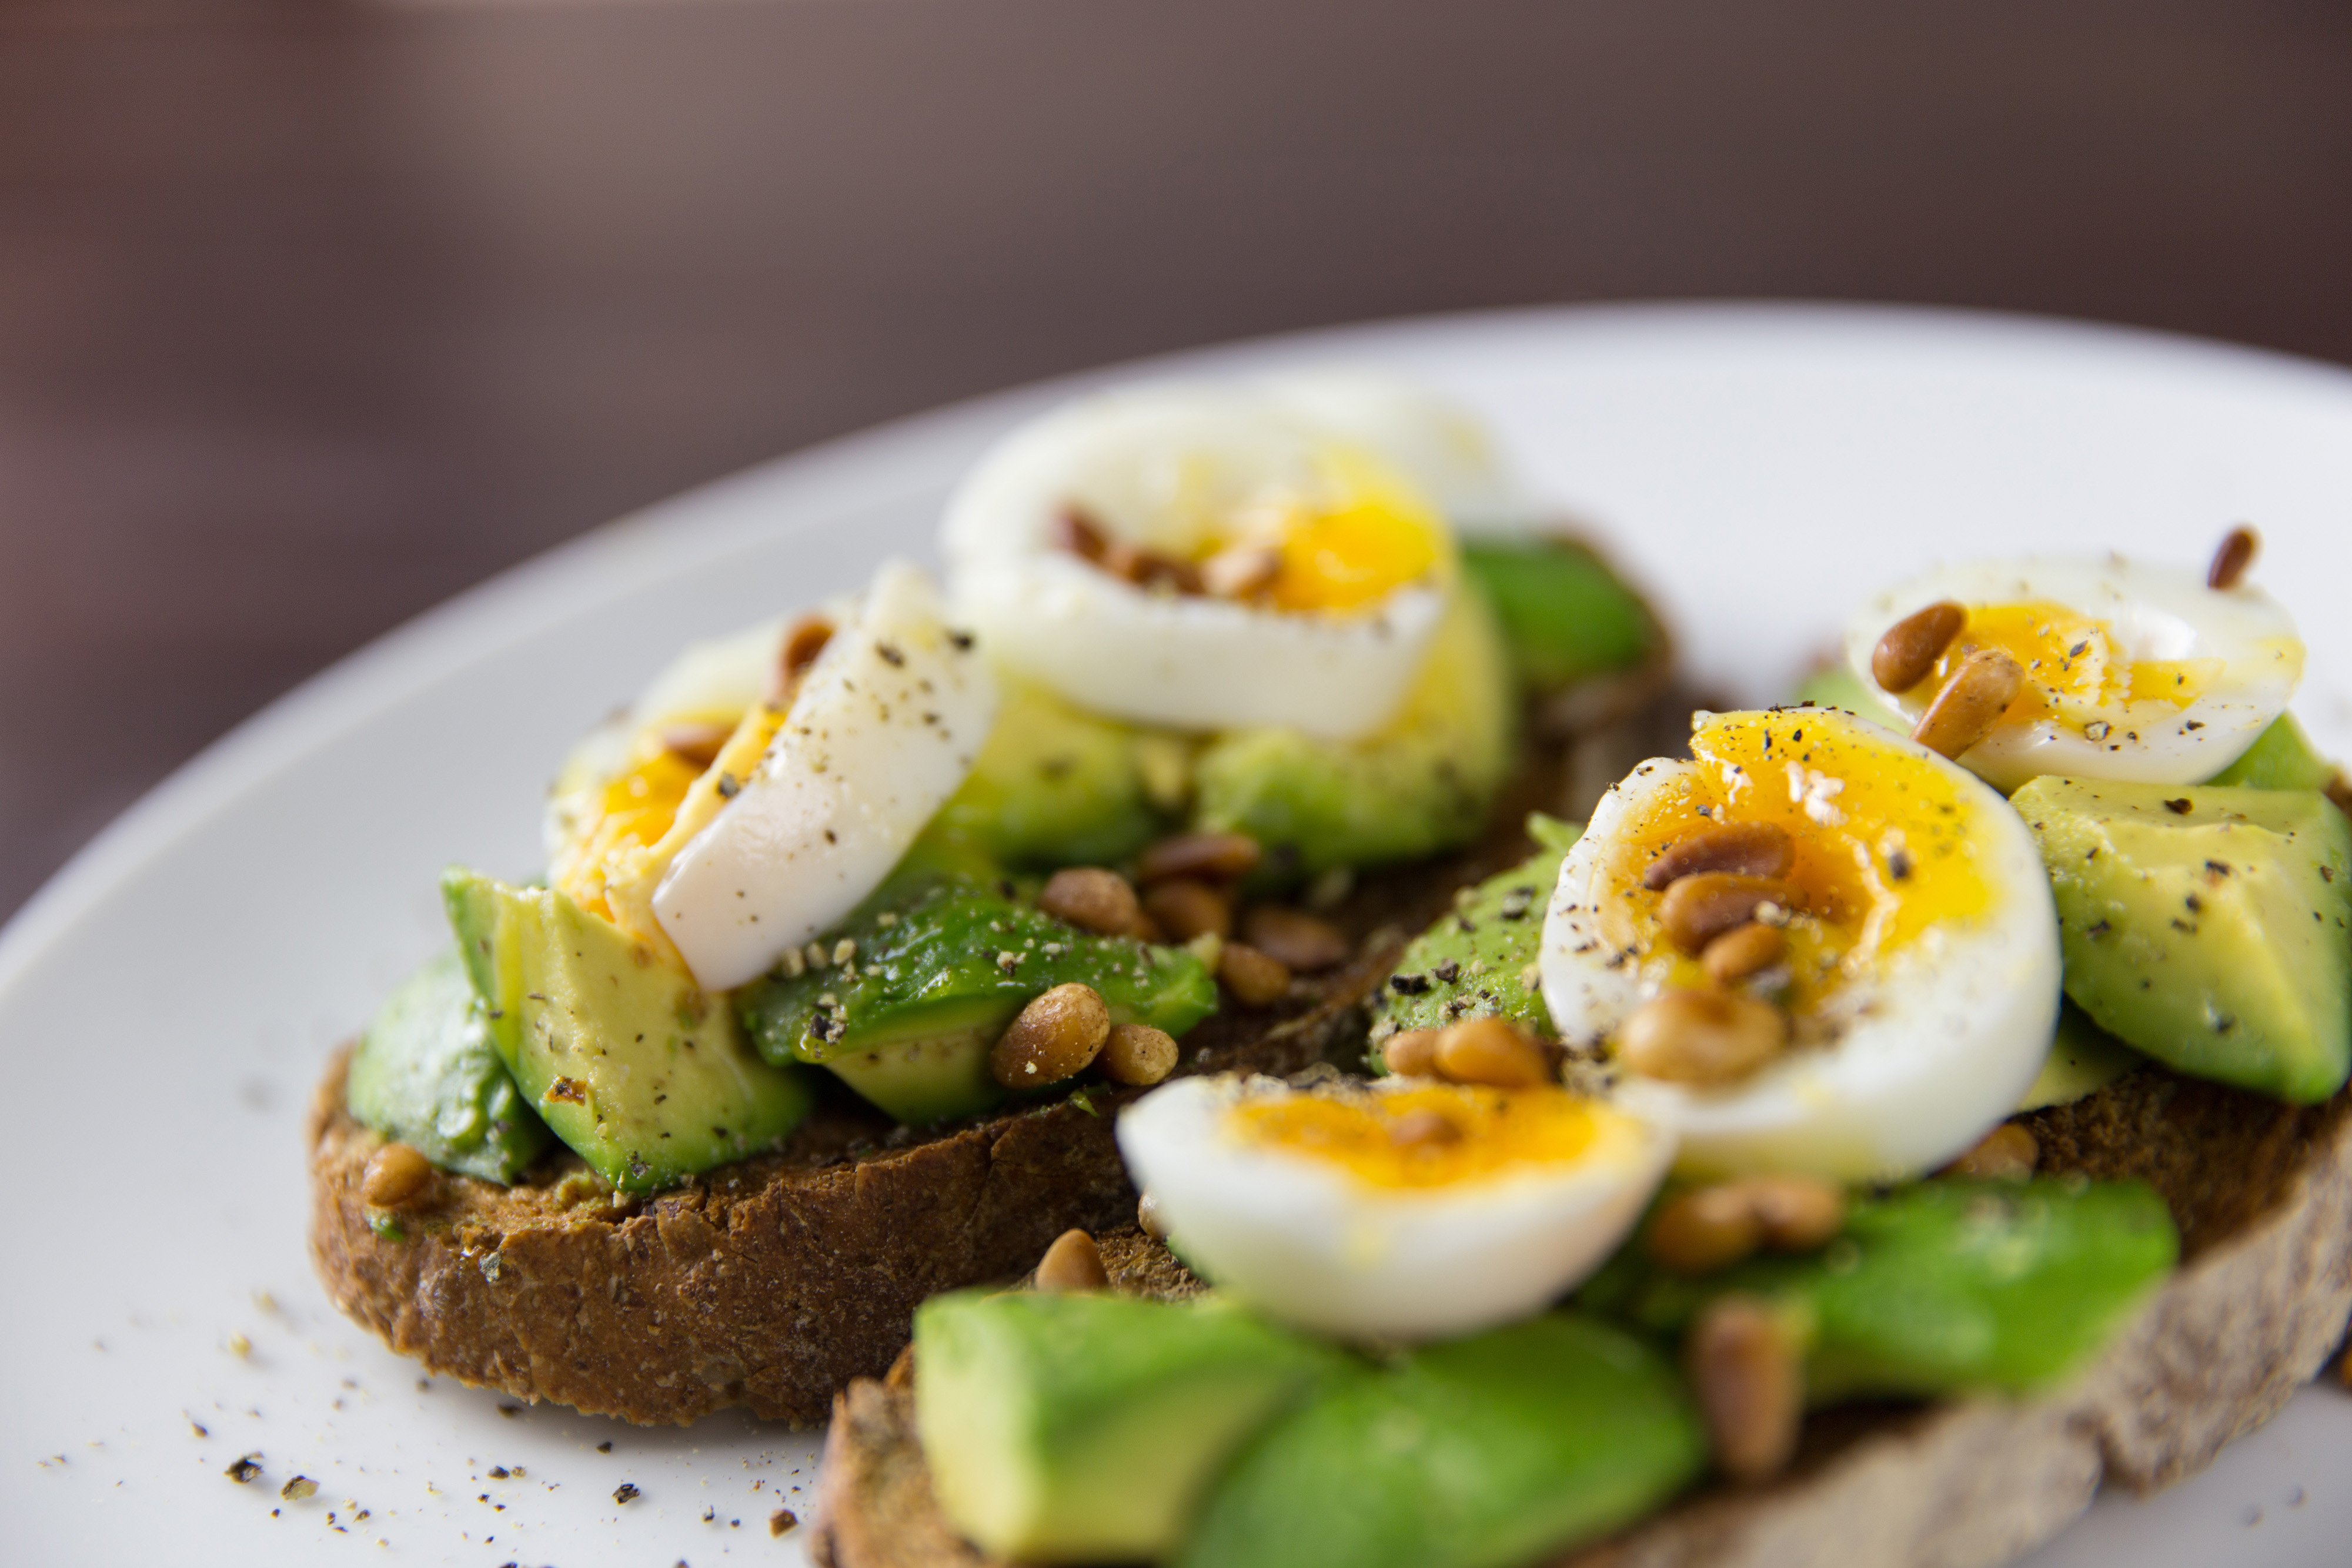
dish, food, cuisine, ingredient, produce, staple food, egg salad, boiled egg, breakfast, poached egg, avocado, finger food, egg, salad, vegetarian food, toast, bruschetta, recipe, Creamed eggs on toast, appetizer, egg sandwich, vegetable, meal, hors d oeuvre, brunch